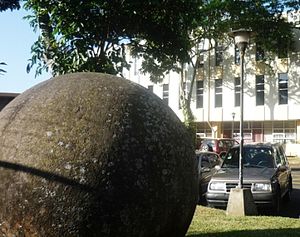
Costa Ricas stensfærer
Præcolumbiansk stenkugle skabt af Diquiskulturen placeret ved Universidad de Costa Rica som symbol på tradition och antik visdom.
Costa Ricas stensfærer er en samling af over trehundreder stenkugler i Costa Rica, beliggende ved Diquís Delta og på øen Isla del Caño. Lokalt er de kendte som Las Bolas. Kuglerne henføres normalt til den uddøde Diquikultur og omtales sommetider som Diquís-sfærer. Stensfærerne er de bedste kendte stenskulpturer fra Isthmo-Colombianområdet. Stenmaterialet som de fleste af kuglerne er hugget ud af er gabbro.